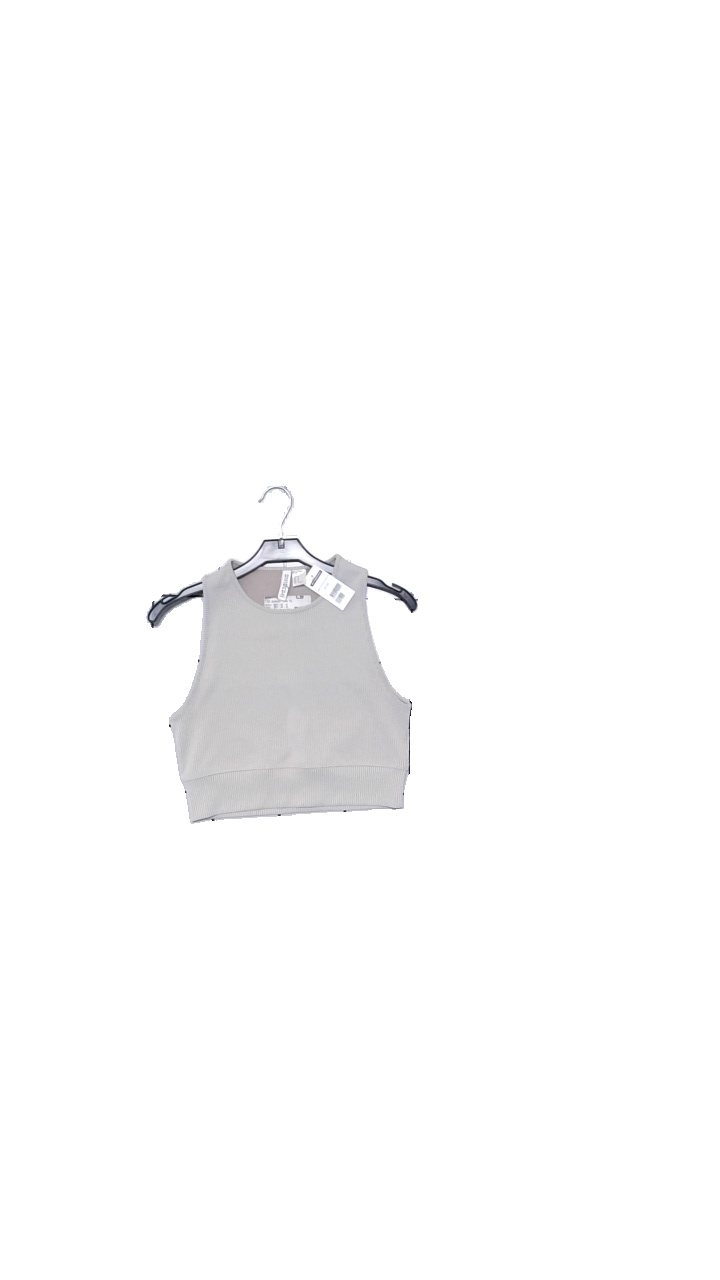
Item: Training Top (Unisex)
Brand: H&m
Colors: Beige, Grey
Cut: Cropped, Tight
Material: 94% polyester, 6% elastane
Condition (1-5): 4
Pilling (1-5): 5
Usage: Reuse
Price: <50